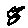
Label: 8